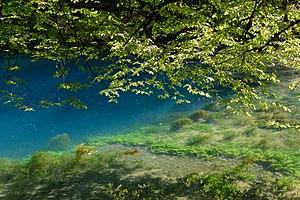
Le Blautopf qui peut se traduire par Pot Bleu est une exsurgence qui constitue la source de la rivière Blau, en Allemagne méridionale.